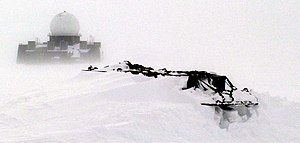
Distant Early Warning Line / De Grønlandske radarstationer i DEW-linjen
DYE-2 radarstationen ca. 160 km fra Grønlands vestkyst og 140 km syd for polarcirklen
Distant Early Warning Line, er/ var et flyvarslingssystem, som gik fra Alaska i vest til Island i øst. I Grønland betød det flere amerikanske forsvarsanlæg på Grønland.